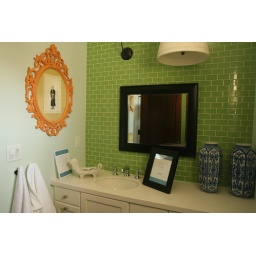
This bathroom and bedroom were the most elaborately patterned in the house.